George Reid

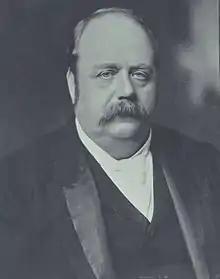
Reid at the 1898 National Australasian Convention

In September 1891, the Parkes ministry was defeated, the Dibbs government succeeded it, and Parkes retired from the leadership of the Free Trade Party. Reid was elected leader of the opposition in his place. In 1891, he married Florence (Flora) Ann Brumby, who was 23 years old to his 46. He managed to form his party into a coherent group although it "ran the whole gamut from conservative Sydney merchants through middle-class intellectuals to reformers who wished to replace indirect by direct taxation for social reasons."